Potapy Emelianov

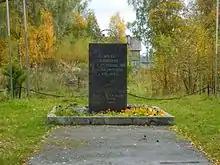
The memorial at Povenets to the Gulag inmates who died during the building of the White Sea–Baltic Canal.

In early 1929, along with other Catholic priests, Father Potapy was transferred to Trinity Monastery Penal Detachment, a prison camp located on nearby Anzer Island, where, according to Anne Applebaum, "prisoners worked felling trees with no respite, no breaks, and little food." The commandant of one Anzer Island camp, a Chekist named Ivan "Vanka" Potapov, regularly showed new arrivals at the camp a heap of human hands and feet that his prisoners had severed in a vain quest for a little rest. Potapov also boasted that he had killed more than 400 prisoners with his own hands.